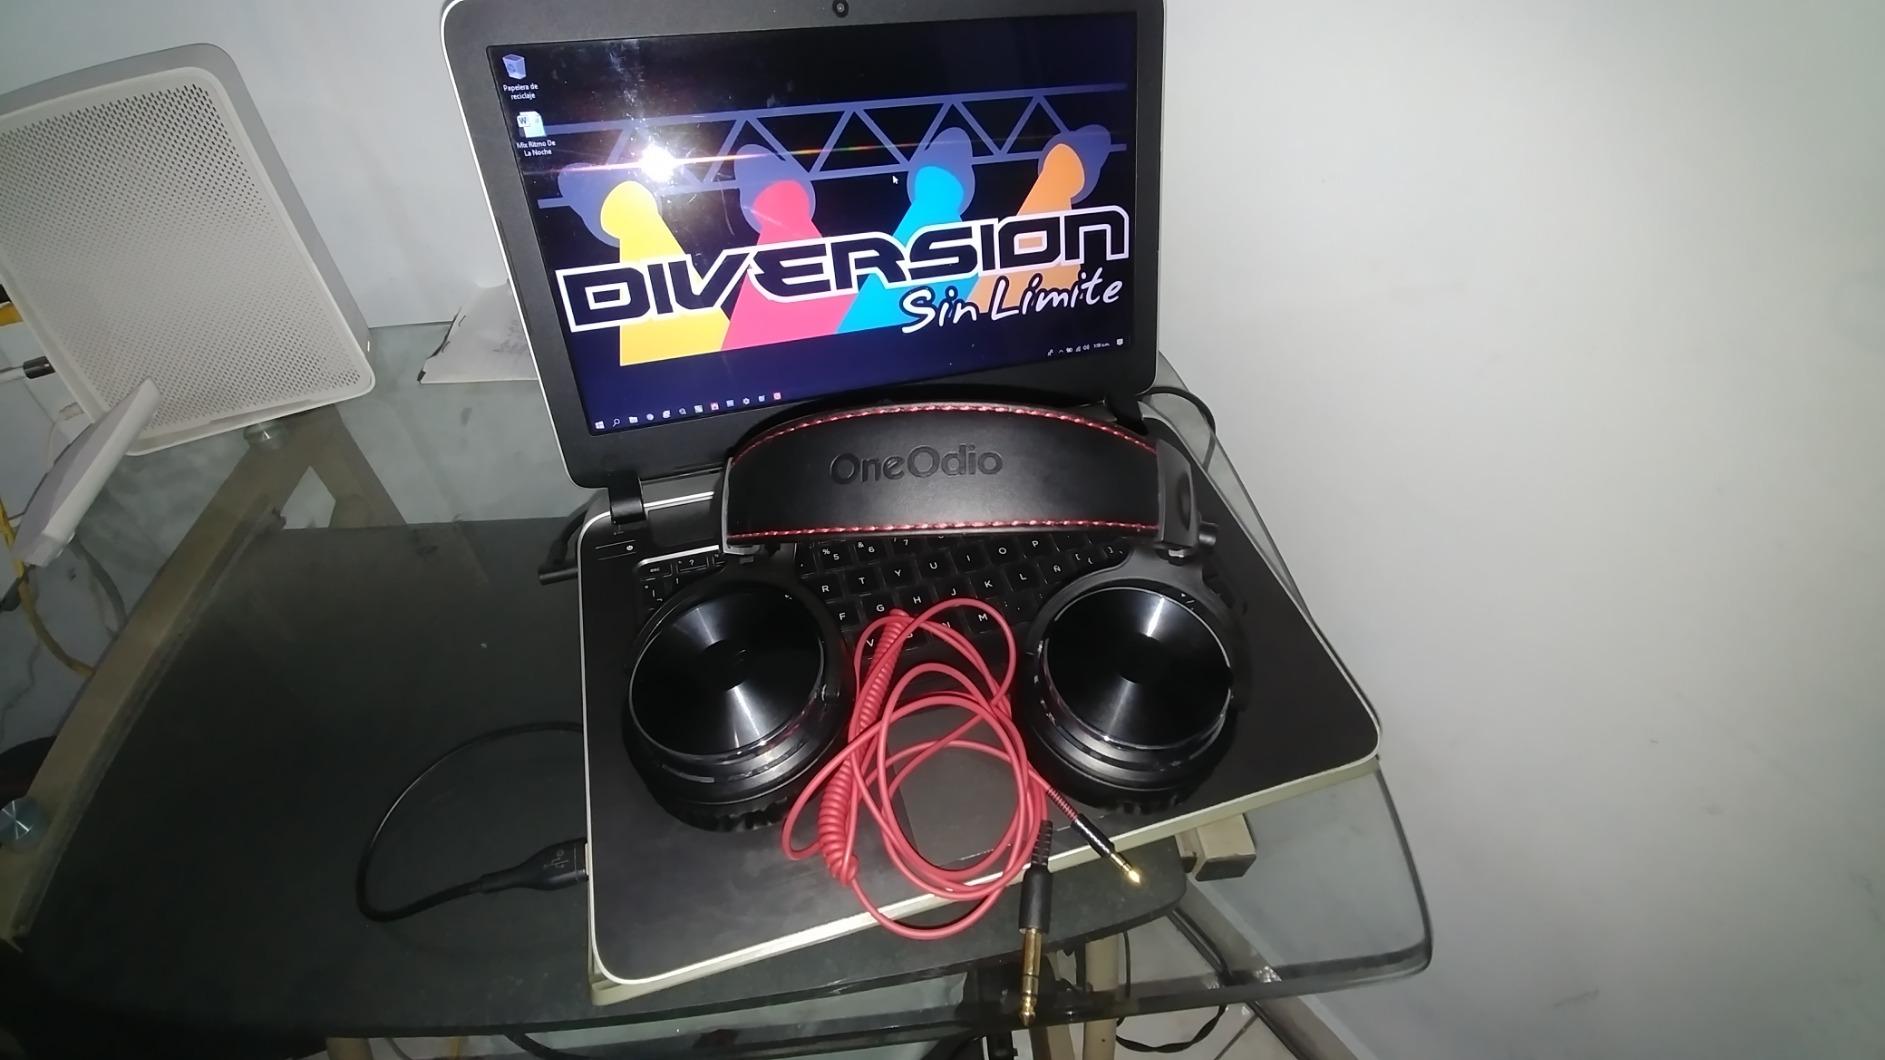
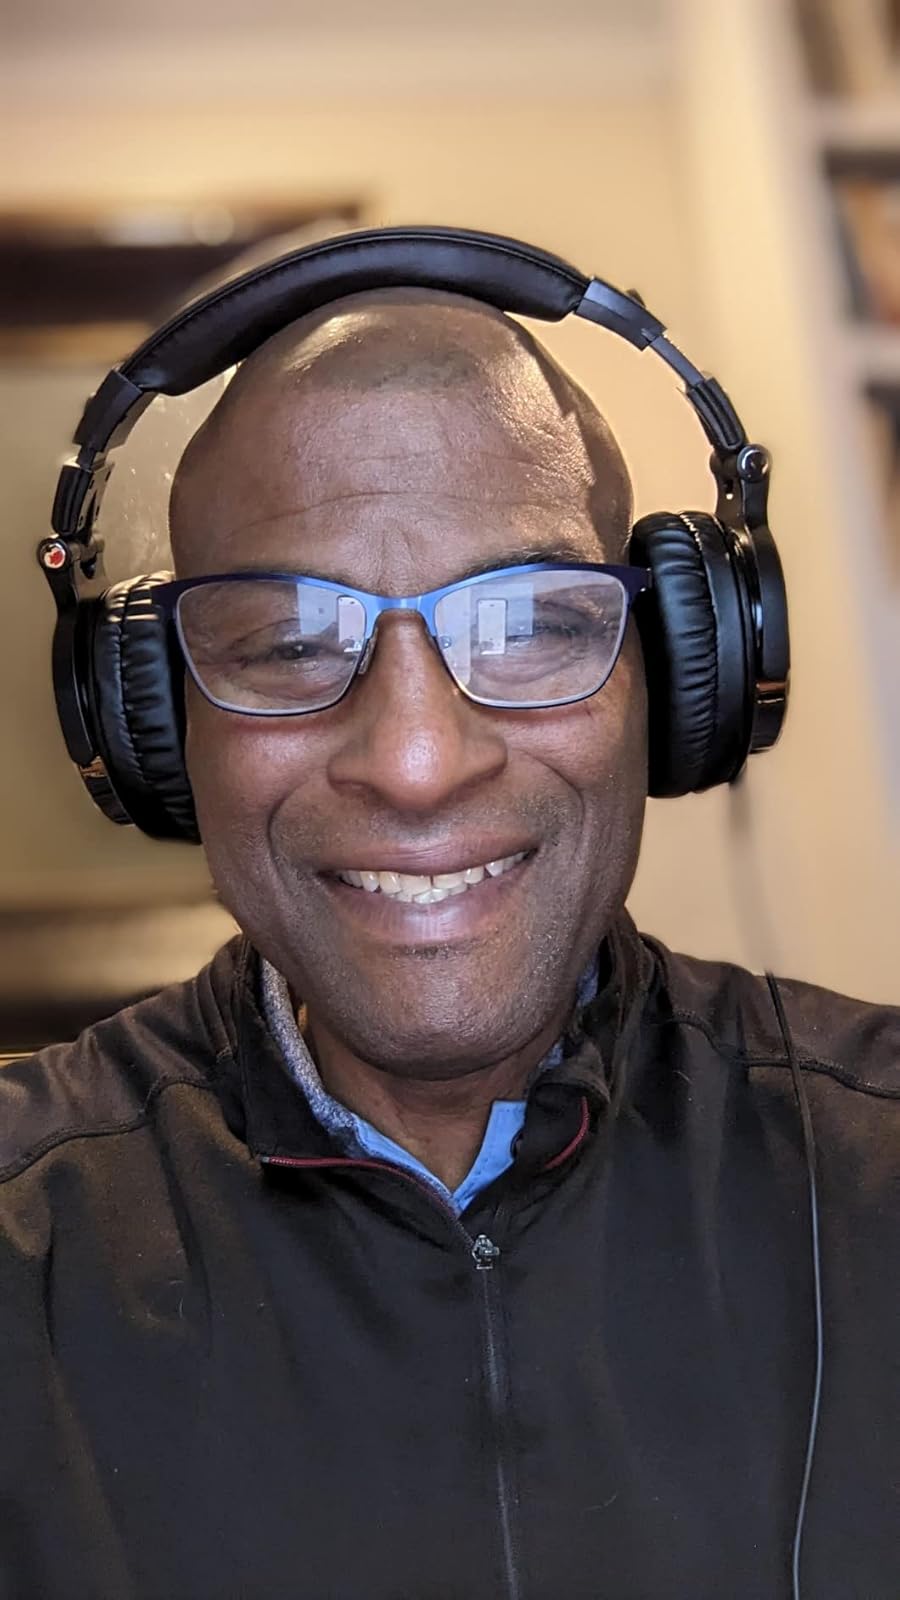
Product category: headphones
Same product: yes